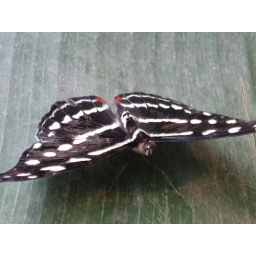
taken in vienna in an exotic butterfly house